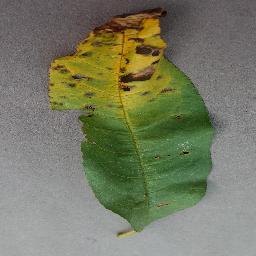
Label: Peach___Bacterial_spot